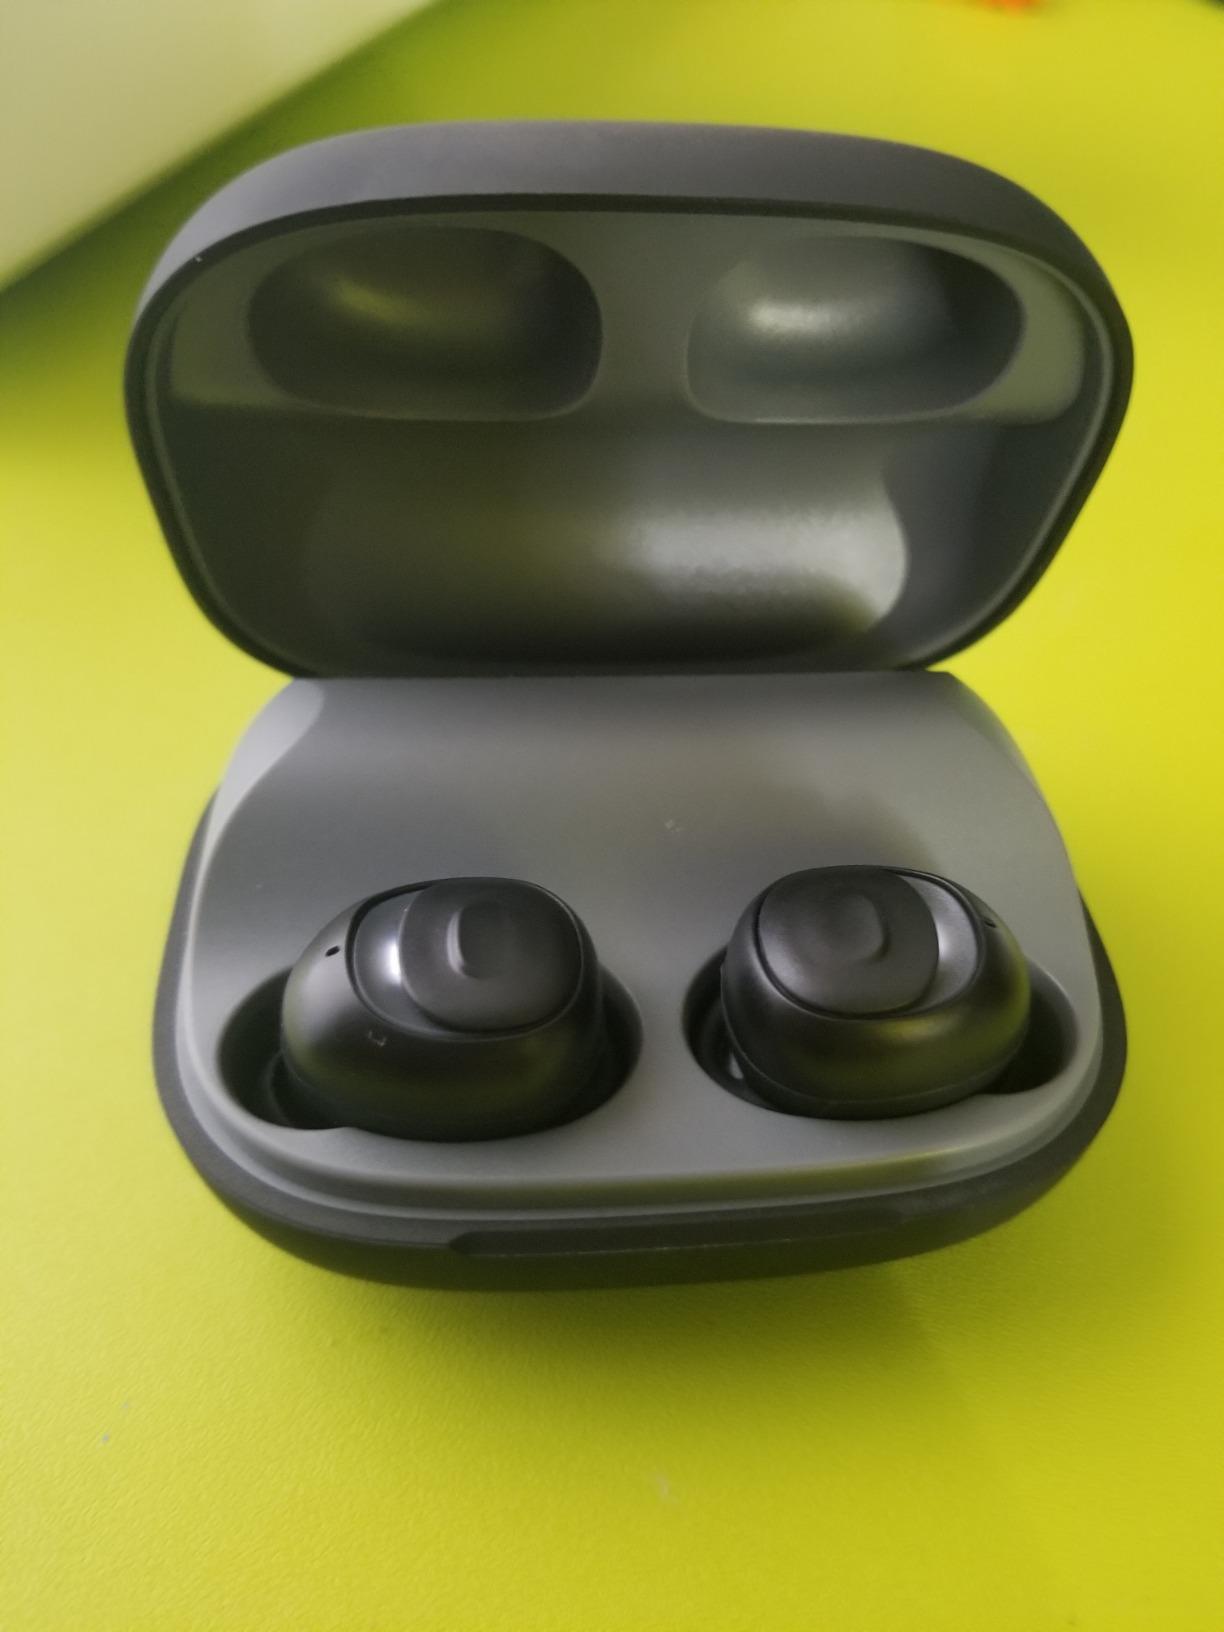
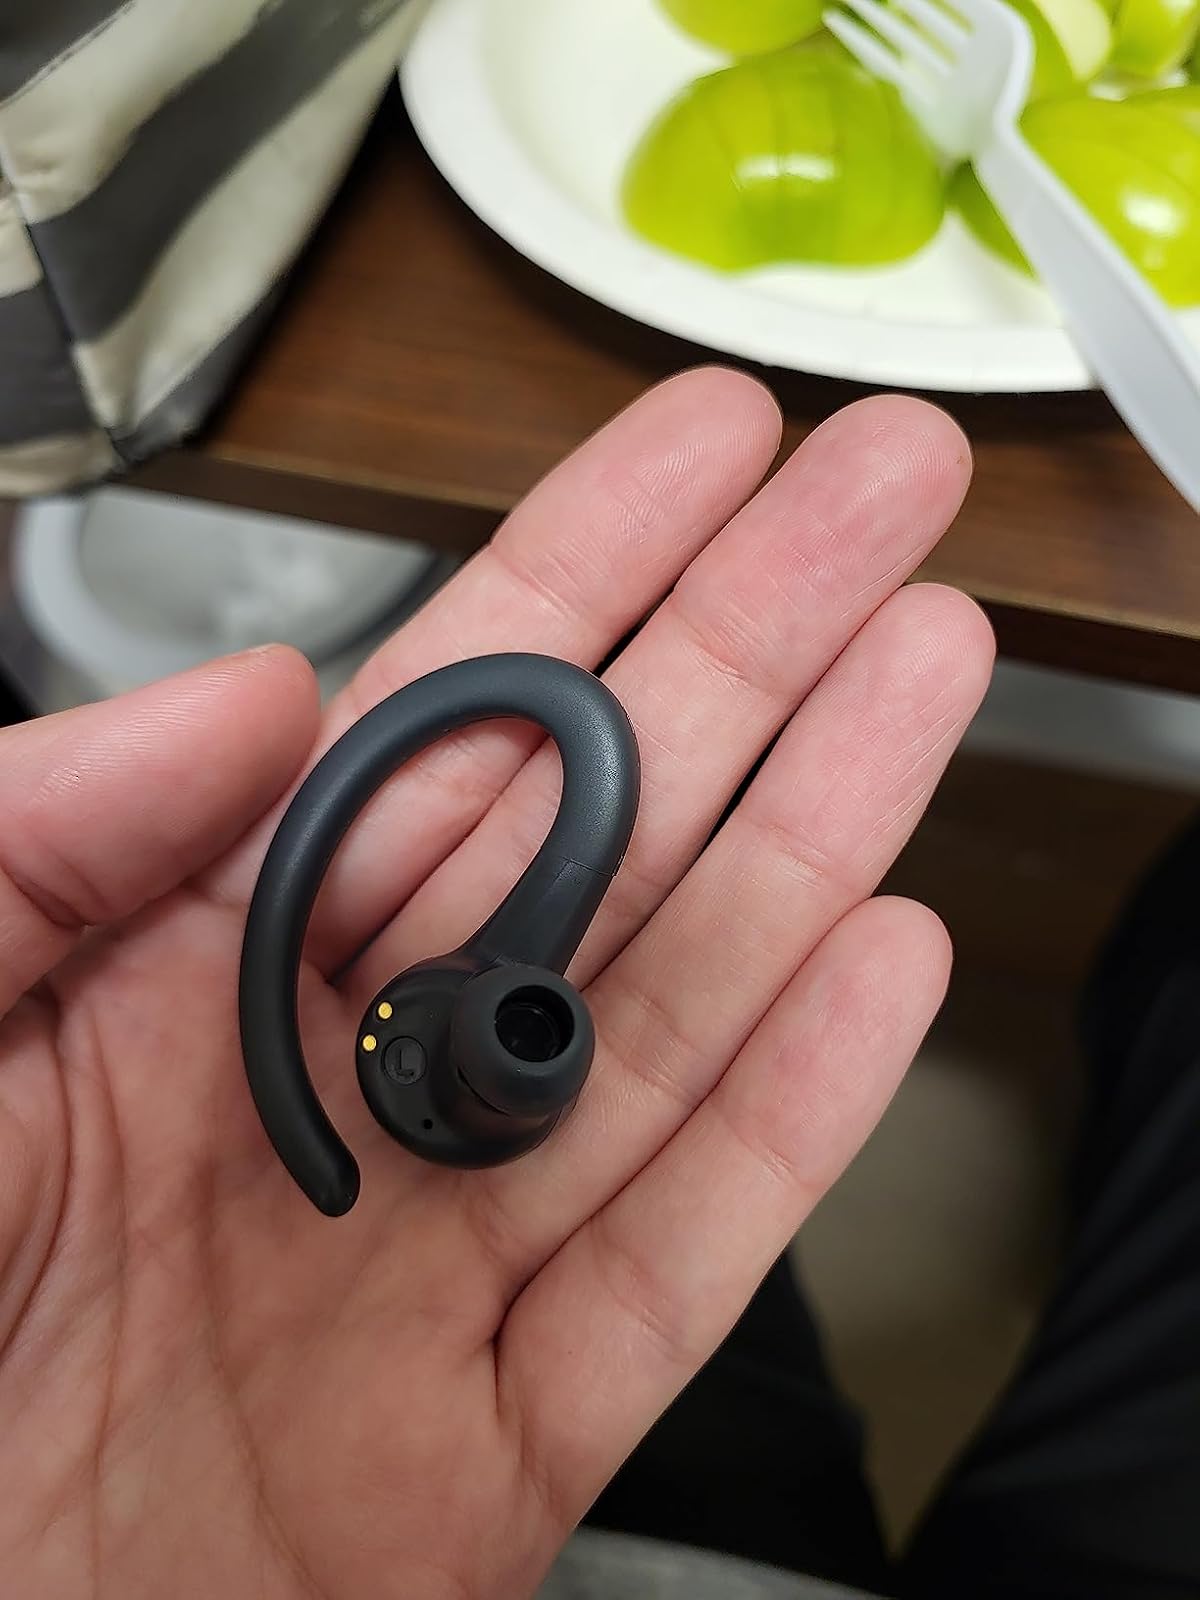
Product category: earbuds
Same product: no